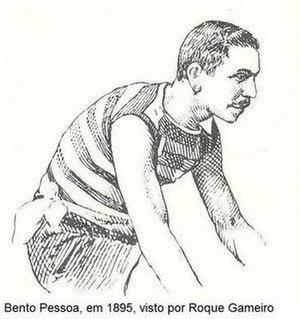
José Bento Pessoa était un coureur cycliste portugais. Il fut à l'époque détenteur du record du monde des 500 mètres, et remporta en 1897 le championnat d'Espagne sur route. Il est également été l'un des membres fondateurs du Ginásio Club Figueirense. Le stade de football de sa ville natale Estádio Municipal José Bento Pessoa porte son nom en son honneur.